Brookside (TV series)

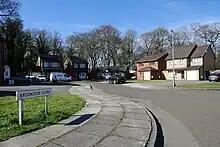
The Close in April 2023

In February 2011, after years of building work, Brookside Close was revived and returned to its former glory. Over the period of three years, each house was restored from what was technically an individual film set, to a real home, fit for real-life occupancy. Now aligned and fully integrated into the housing estate that has always surrounded it, Brookside Close is now simply Brookside (odd numbers: 43–67) and real residents now occupy the houses, making it unlikely that the houses will be used in film or television production again.